Small nucleolar RNA SNORD50

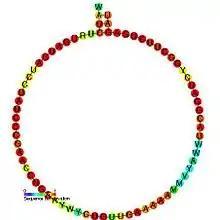
Predicted secondary structure and sequence conservation of SNORD50

In molecular biology, snoRNA U50 (also known as SNORD50) is a non-coding RNA (ncRNA) molecule which functions in the modification of other small nuclear RNAs (snRNAs). This type of modifying RNA is usually in the nucleolus of the eukaryotic cell which is a major site of snRNA biogenesis. It is known as a small nucleolar RNA (snoRNA) and also often referred to as a guide RNA.